Forensic science

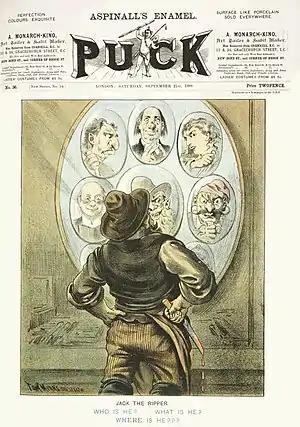
Police brought to bear the latest techniques of forensic science in their attempts to identify and capture the serial killer Jack the Ripper.

By the turn of the 20th century, the science of forensics had become largely established in the sphere of criminal investigation. Scientific and surgical investigation was widely employed by the Metropolitan Police during their pursuit of the mysterious Jack the Ripper, who had killed a number of women in the 1880s. This case is a watershed in the application of forensic science. Large teams of policemen conducted house-to-house inquiries throughout Whitechapel. Forensic material was collected and examined. Suspects were identified, traced and either examined more closely or eliminated from the inquiry. Police work follows the same pattern today. Over 2000 people were interviewed, "upwards of 300" people were investigated, and 80 people were detained.